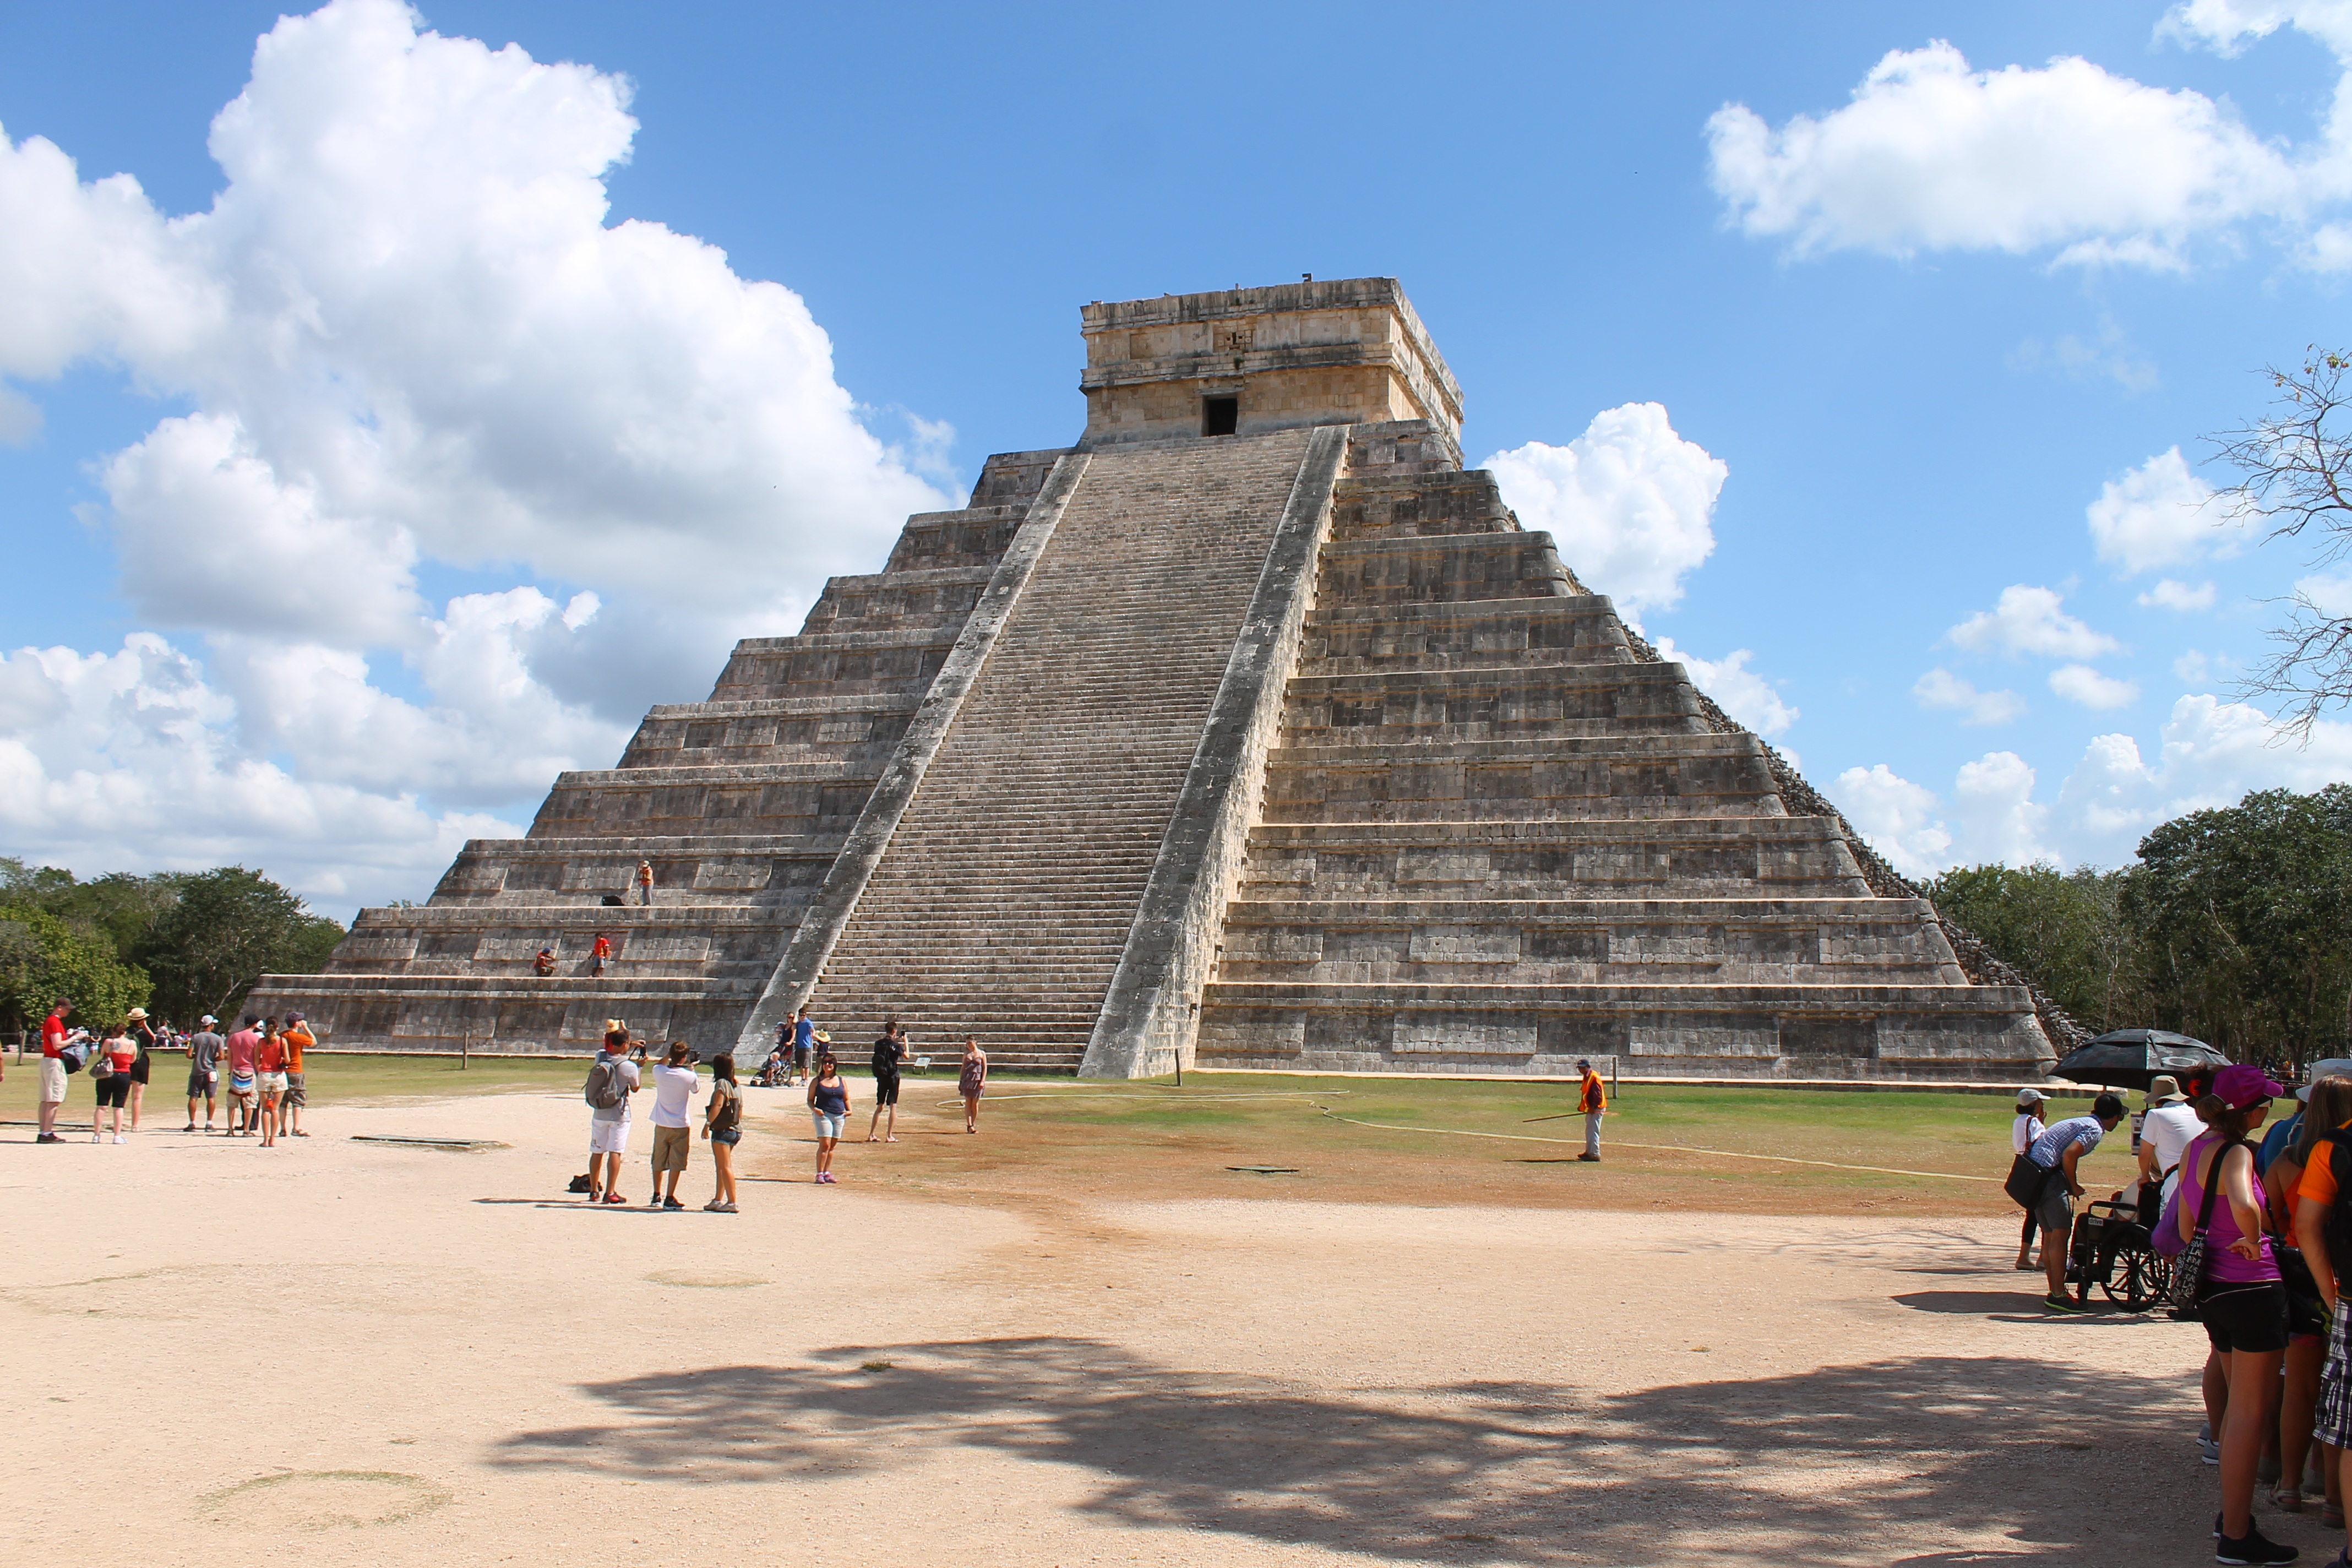
monument, vacation, travel, pyramid, landmark, tourism, memorial, temple, mexico, archaeological site, chichen itza, ancient history, kukulcan, maya civilization